The Judge (2014 film)

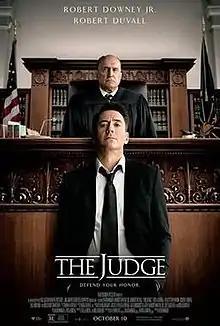
Theatrical release poster

The Judge is a 2014 American legal drama film directed by David Dobkin. The film stars Robert Downey Jr. and Robert Duvall with Vera Farmiga, Vincent D'Onofrio, Jeremy Strong, Dax Shepard and Billy Bob Thornton in supporting roles.